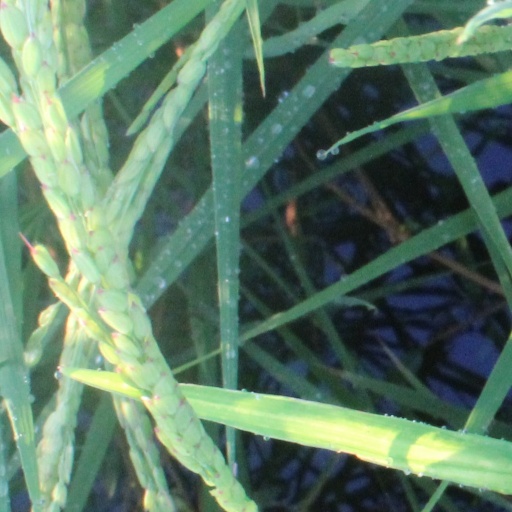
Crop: rice